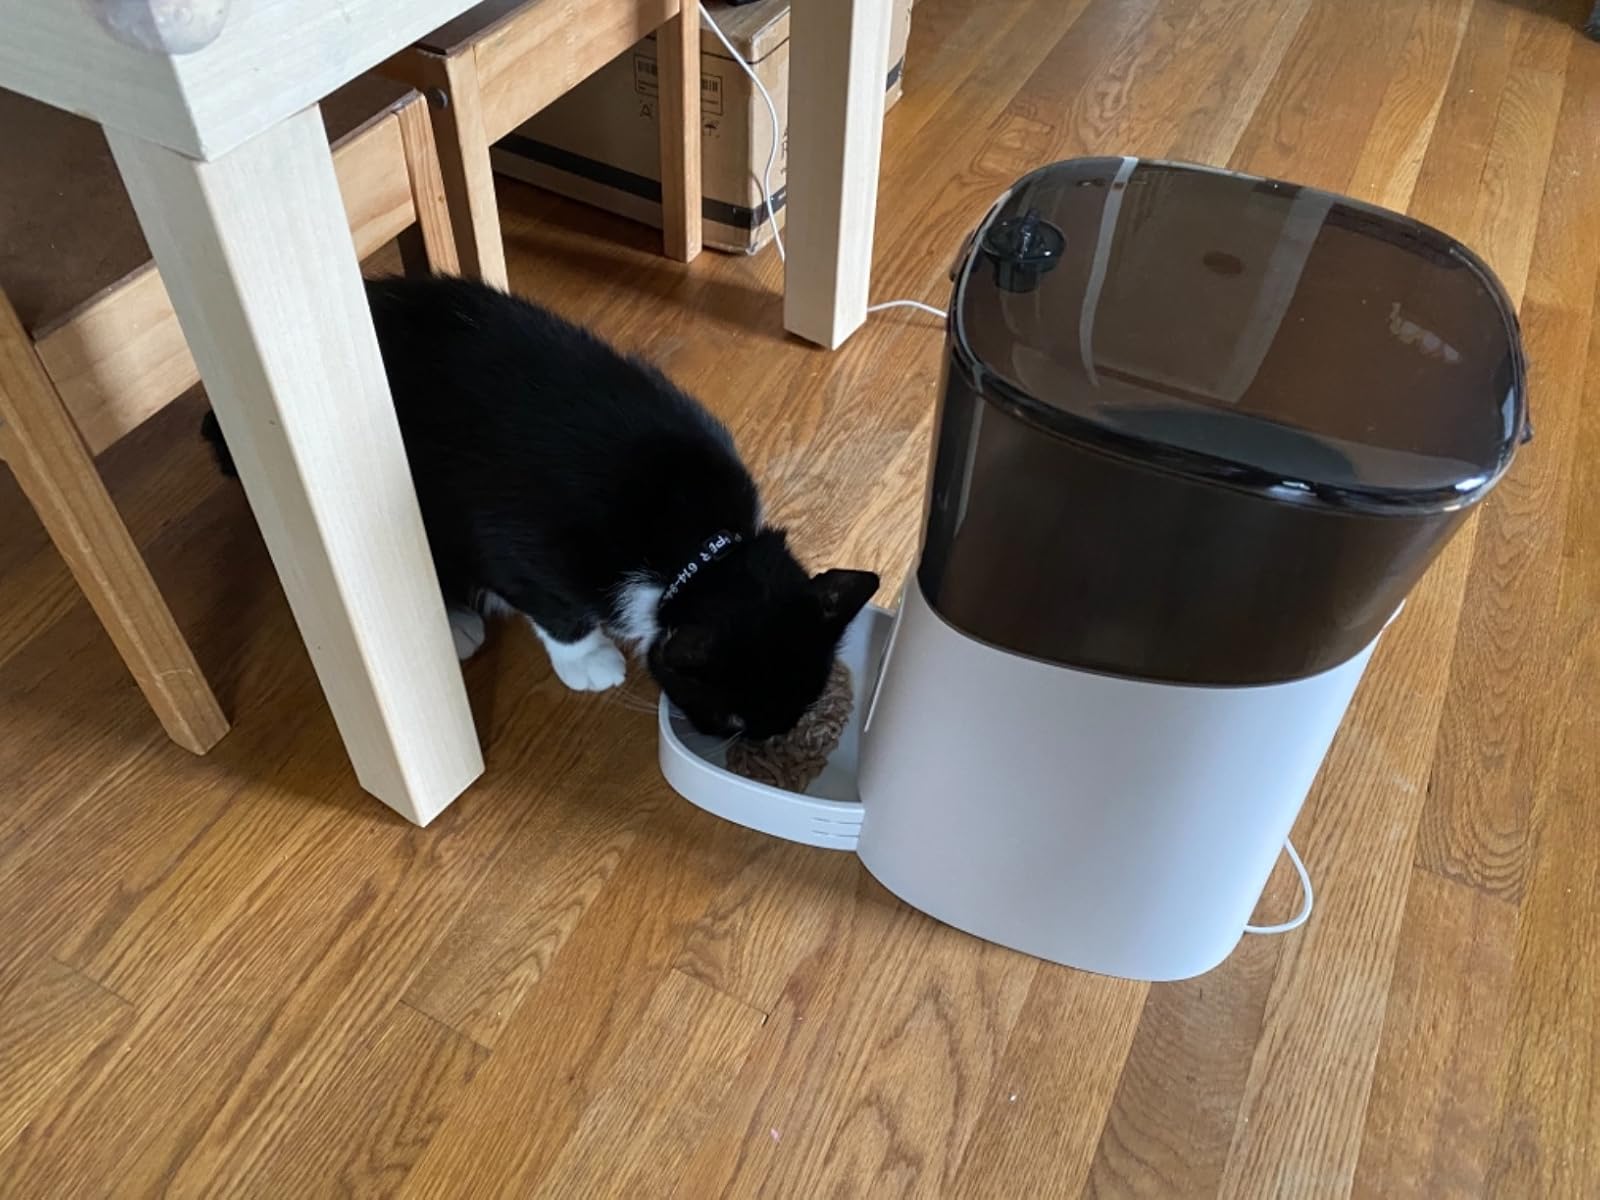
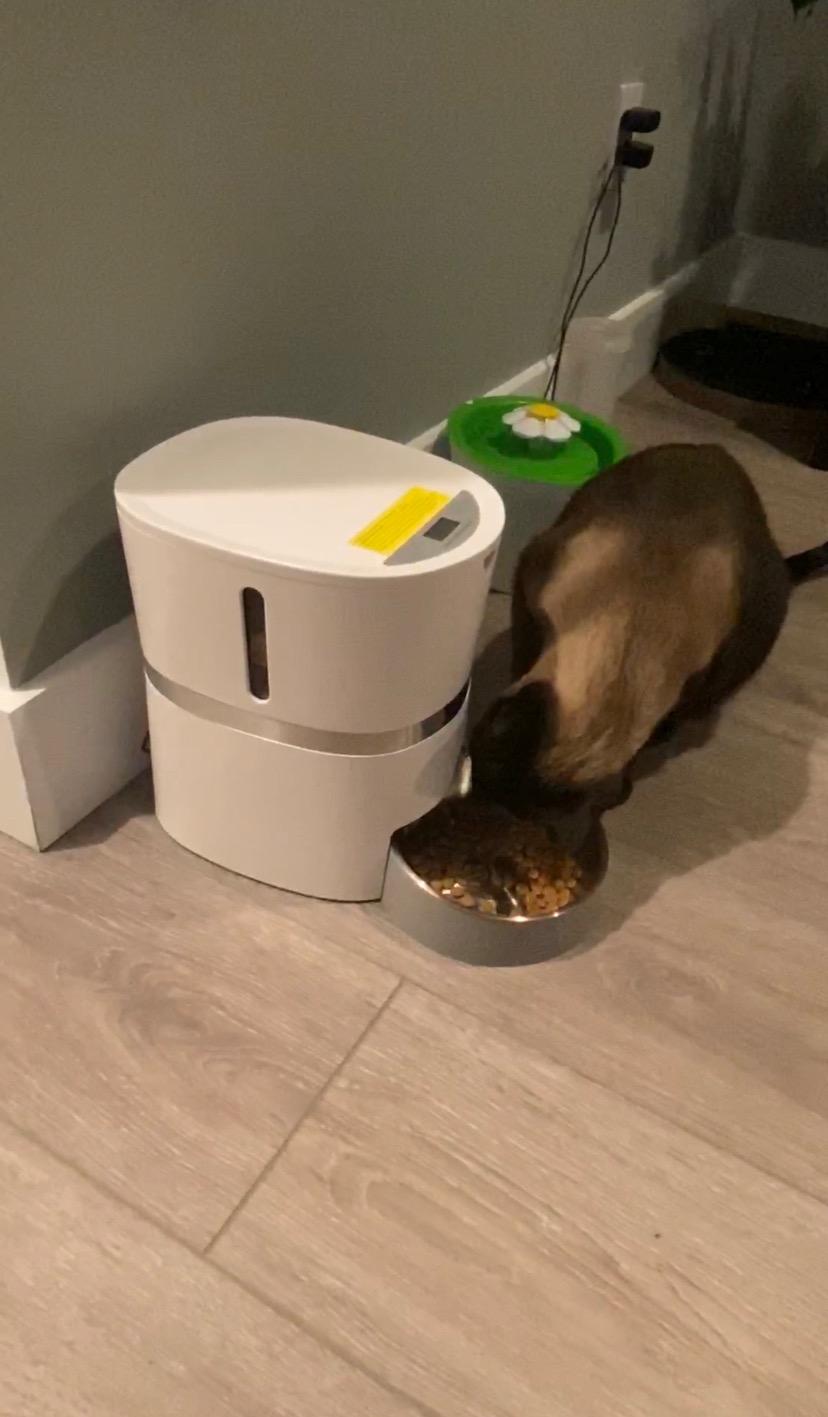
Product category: items_feeder
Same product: no